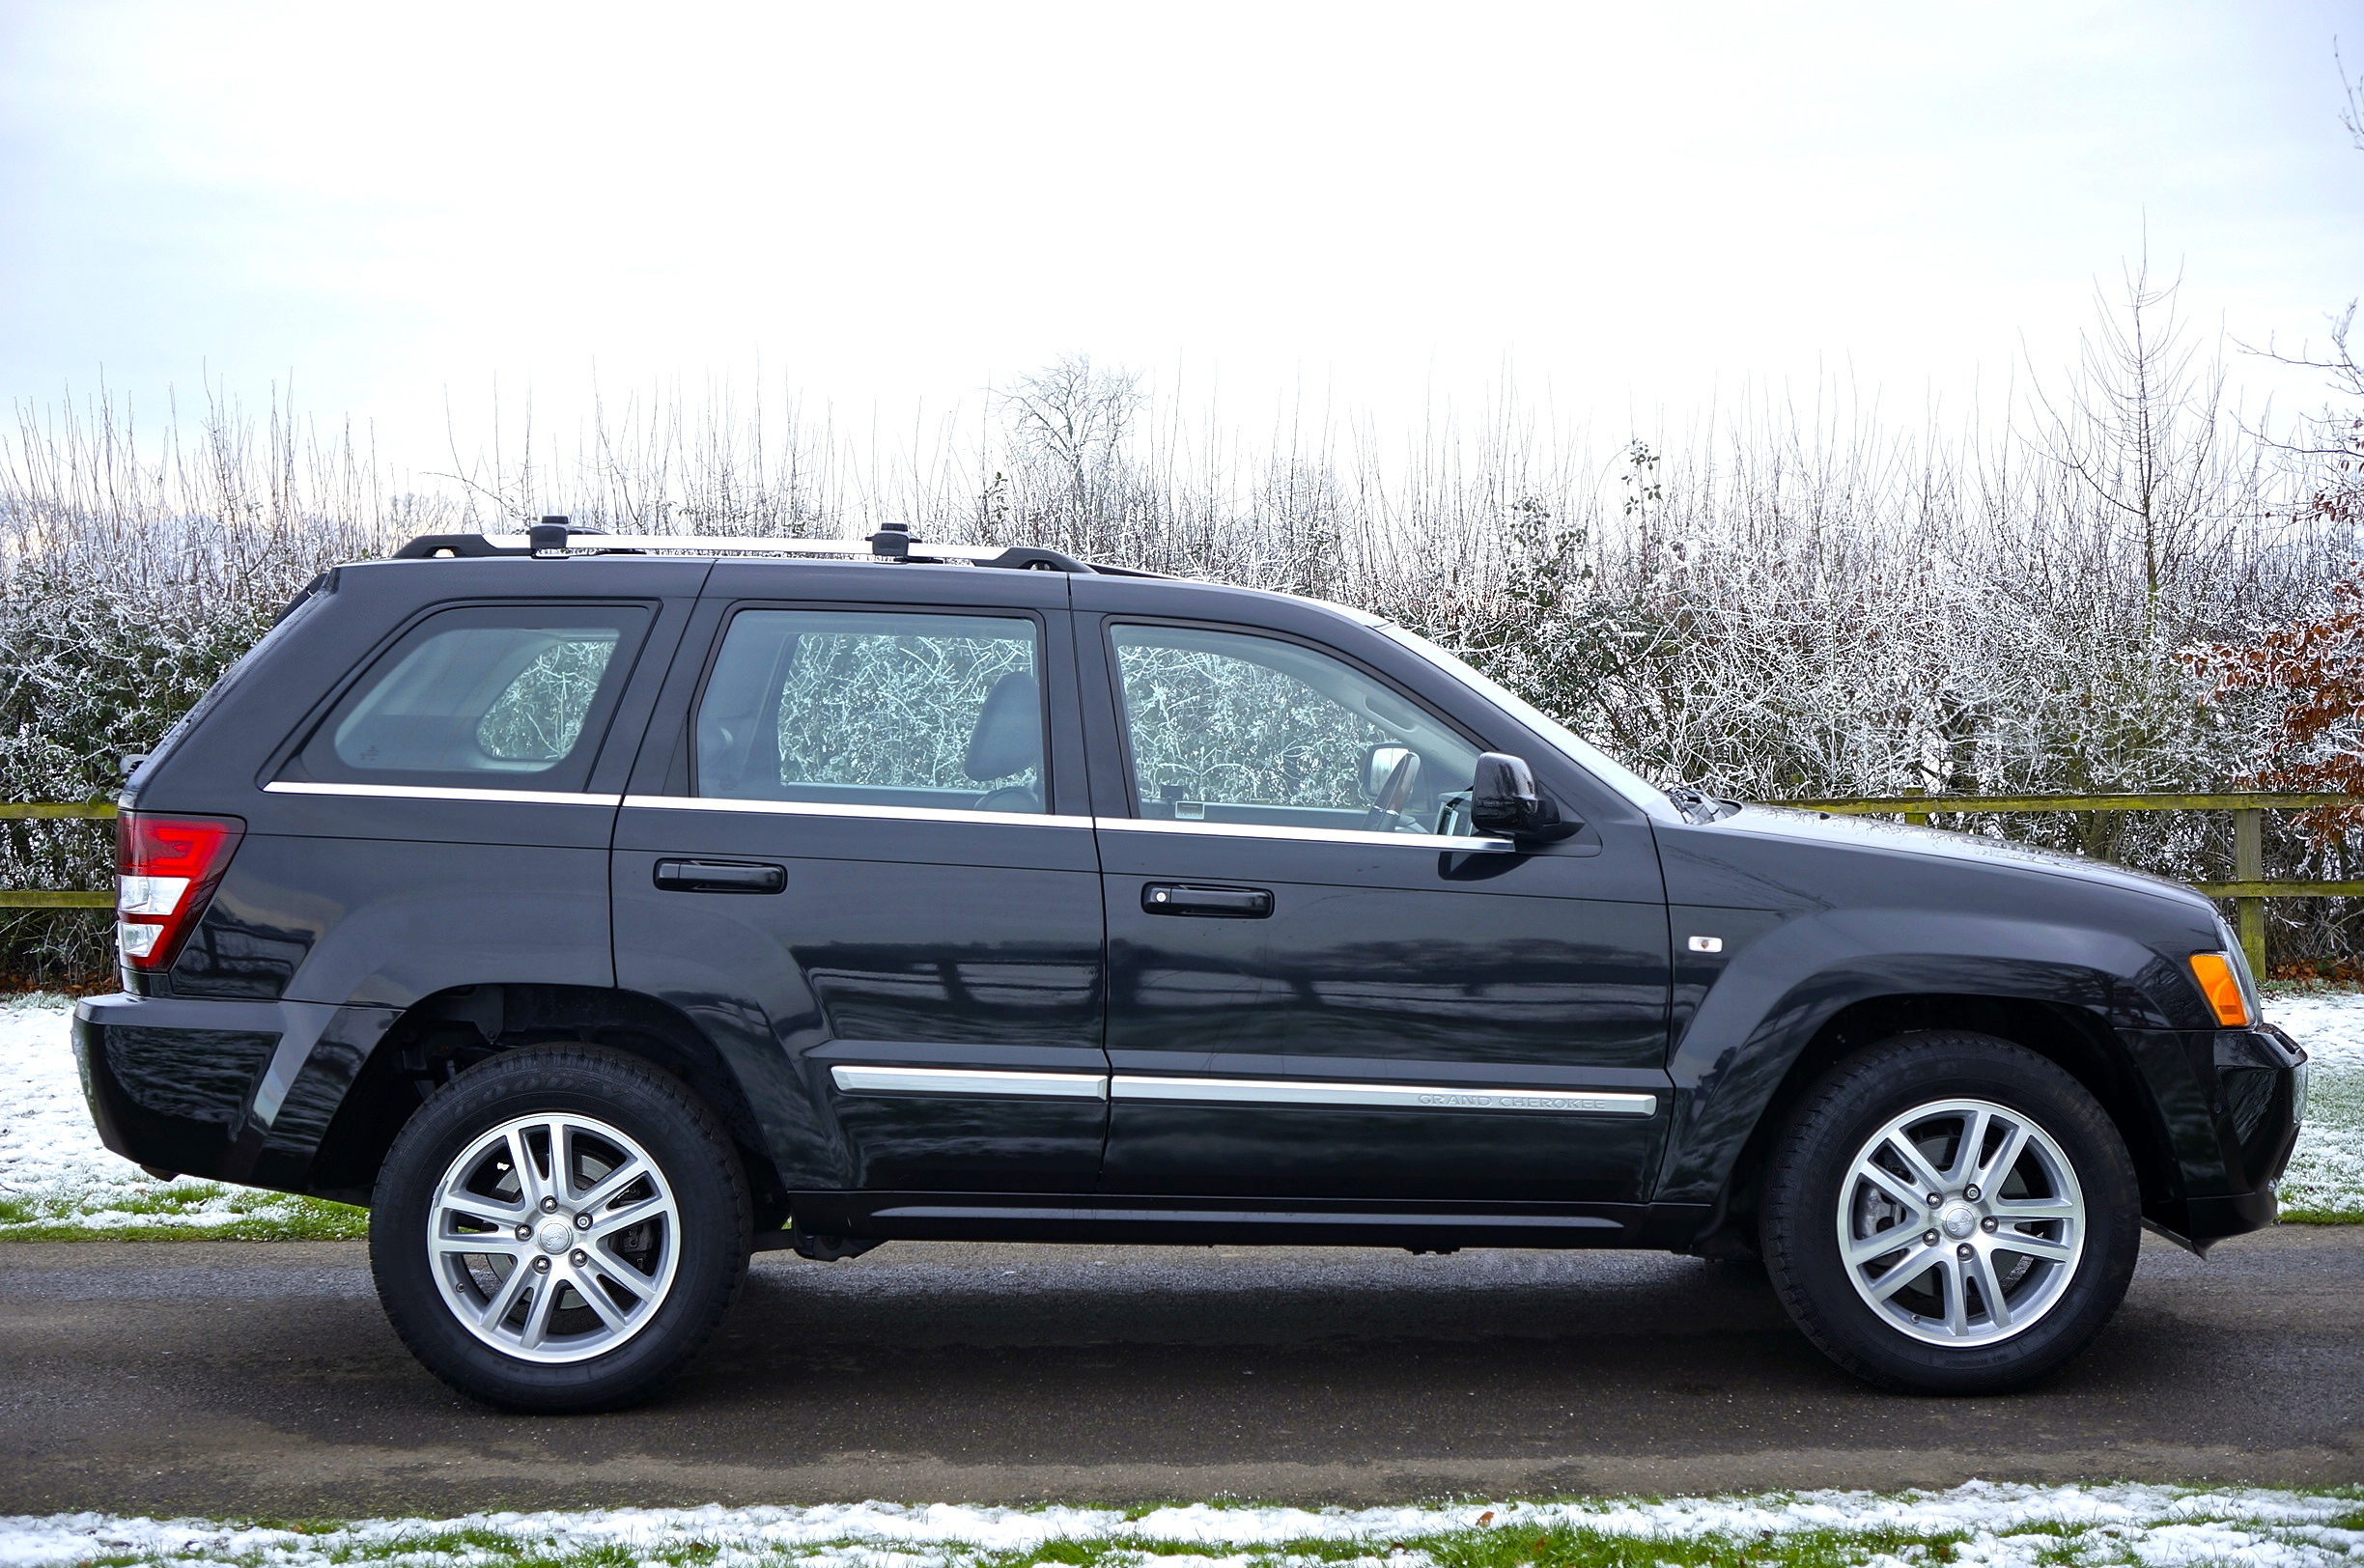
landscape, snow, street, car, wheel, jeep, vehicle, bumper, clear sky, suv, land vehicle, automobile make, luxury vehicle, family car, compact sport utility vehicle, jeep grand cherokee